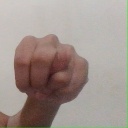
अक्षर: न